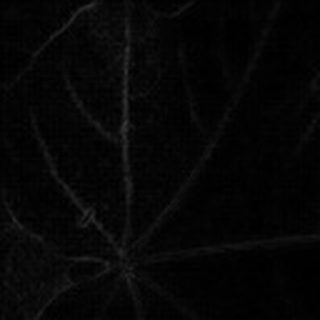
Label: healthy_cotton